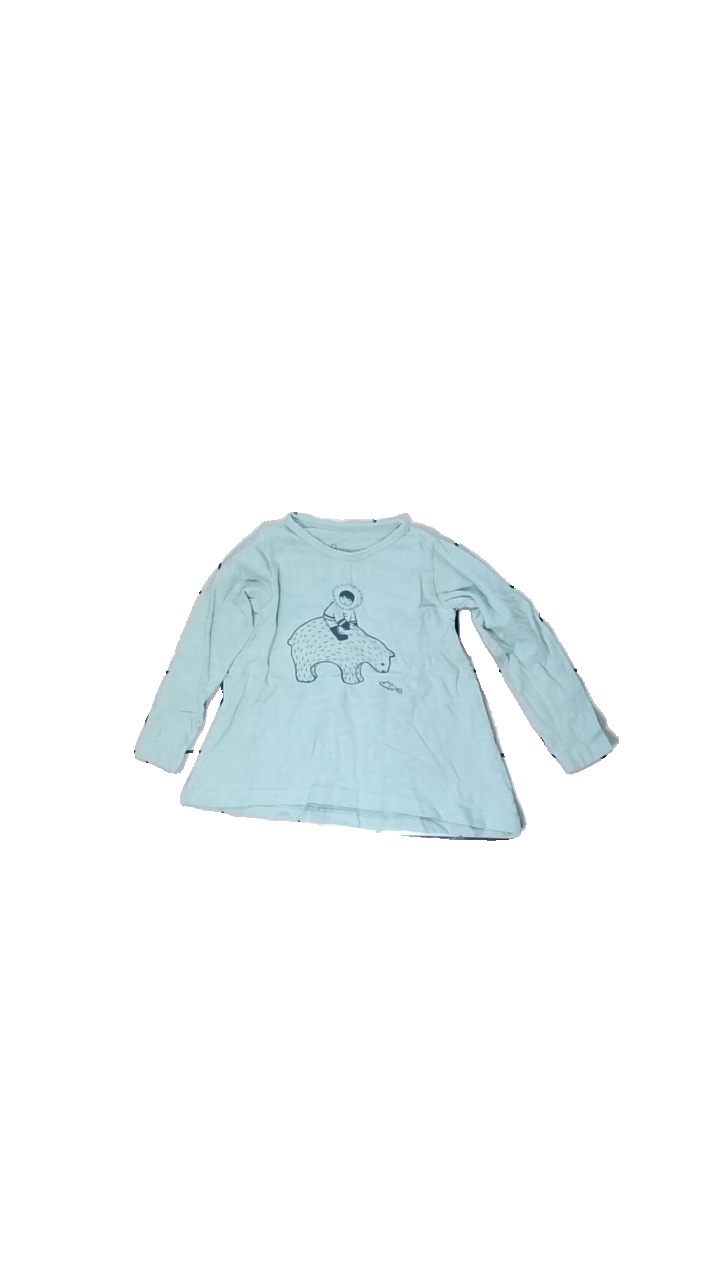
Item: Top (Children)
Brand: Åhlens
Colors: Turquoise
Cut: Regular
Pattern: Other
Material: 100% cotton
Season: All
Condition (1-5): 3
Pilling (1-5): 5
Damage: slightly washed out
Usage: Reuse
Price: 50-100